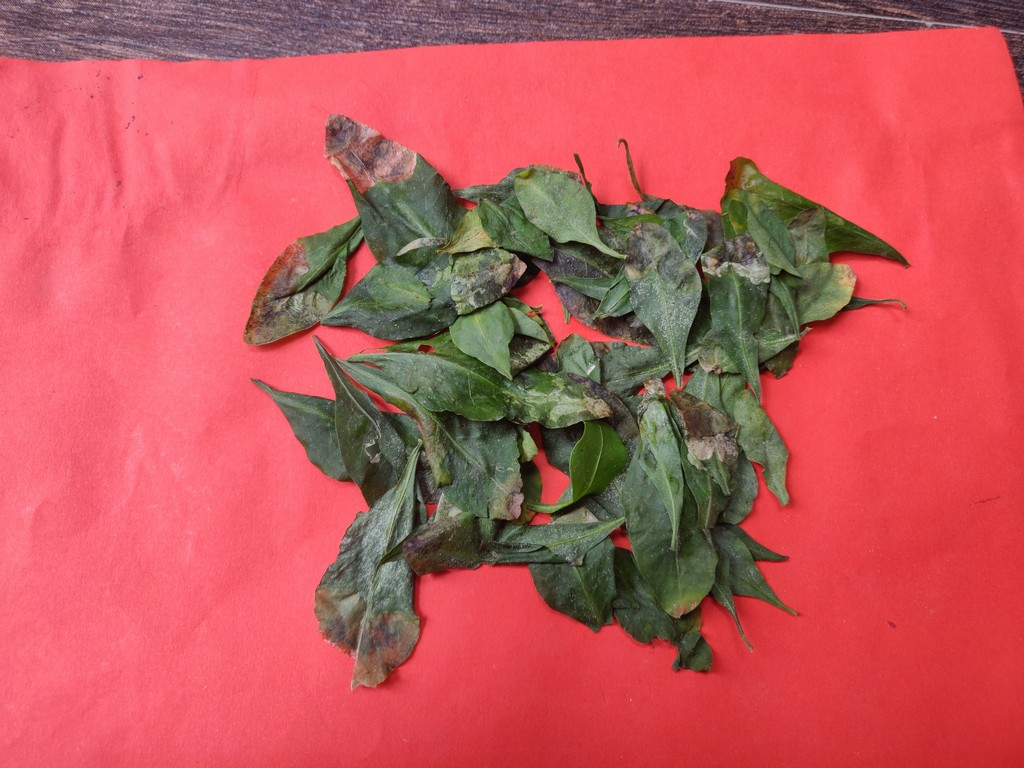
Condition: Unhealthy
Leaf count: multiple
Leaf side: unknown